History of Quebec City

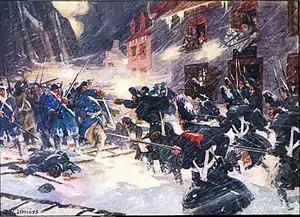
British regulars and Canadian militia engage the Continental Army in the streets of the city. The Americans' failure to take Quebec in 1775 led to the end of their campaign in Canada.

Following the Royal Takeover of 1663 by King Louis XIV and his minister Jean Baptiste Colbert, Quebec City became the seat of a reformed colonial government which included the Governor General of New France, responsible for military and diplomatic matters, and an intendant responsible for administrative functions involving law and finance. Both the governor and the intendant were directly answerable to the Minister of the Navy (Ministres Francais de la Marine et des Colonies) and were appointed by the king of France. The first Governor to arrive in Quebec City directly appointed by the King was Augustin de Saffray de Mésy in 1663.